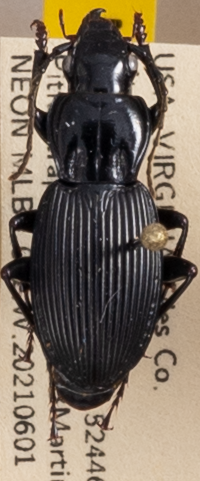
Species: Pterostichus lachrymosus
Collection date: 2021-06-01
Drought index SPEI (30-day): -1.85
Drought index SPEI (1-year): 0.678
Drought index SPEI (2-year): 1.45